Gianni Pettenati

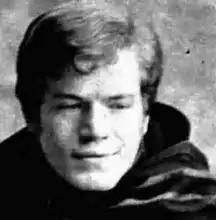
Pettenati in 1970

Gianni Pettenati (29 October 1945 – 22 February 2025) was an Italian singer and musical critic. He is most famous for his Italian cover versions of great international hits. He was also the author of plays and books on the history of Italian music.